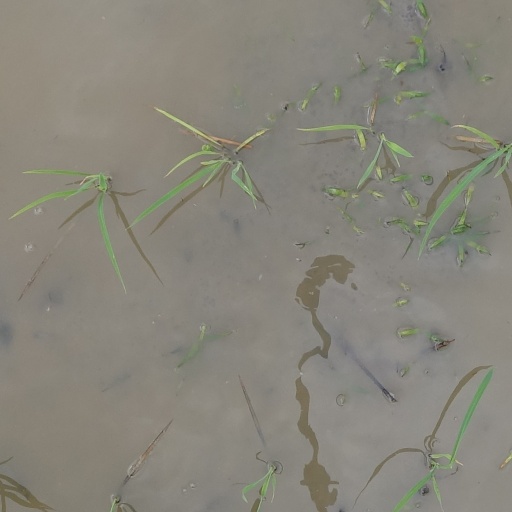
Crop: rice